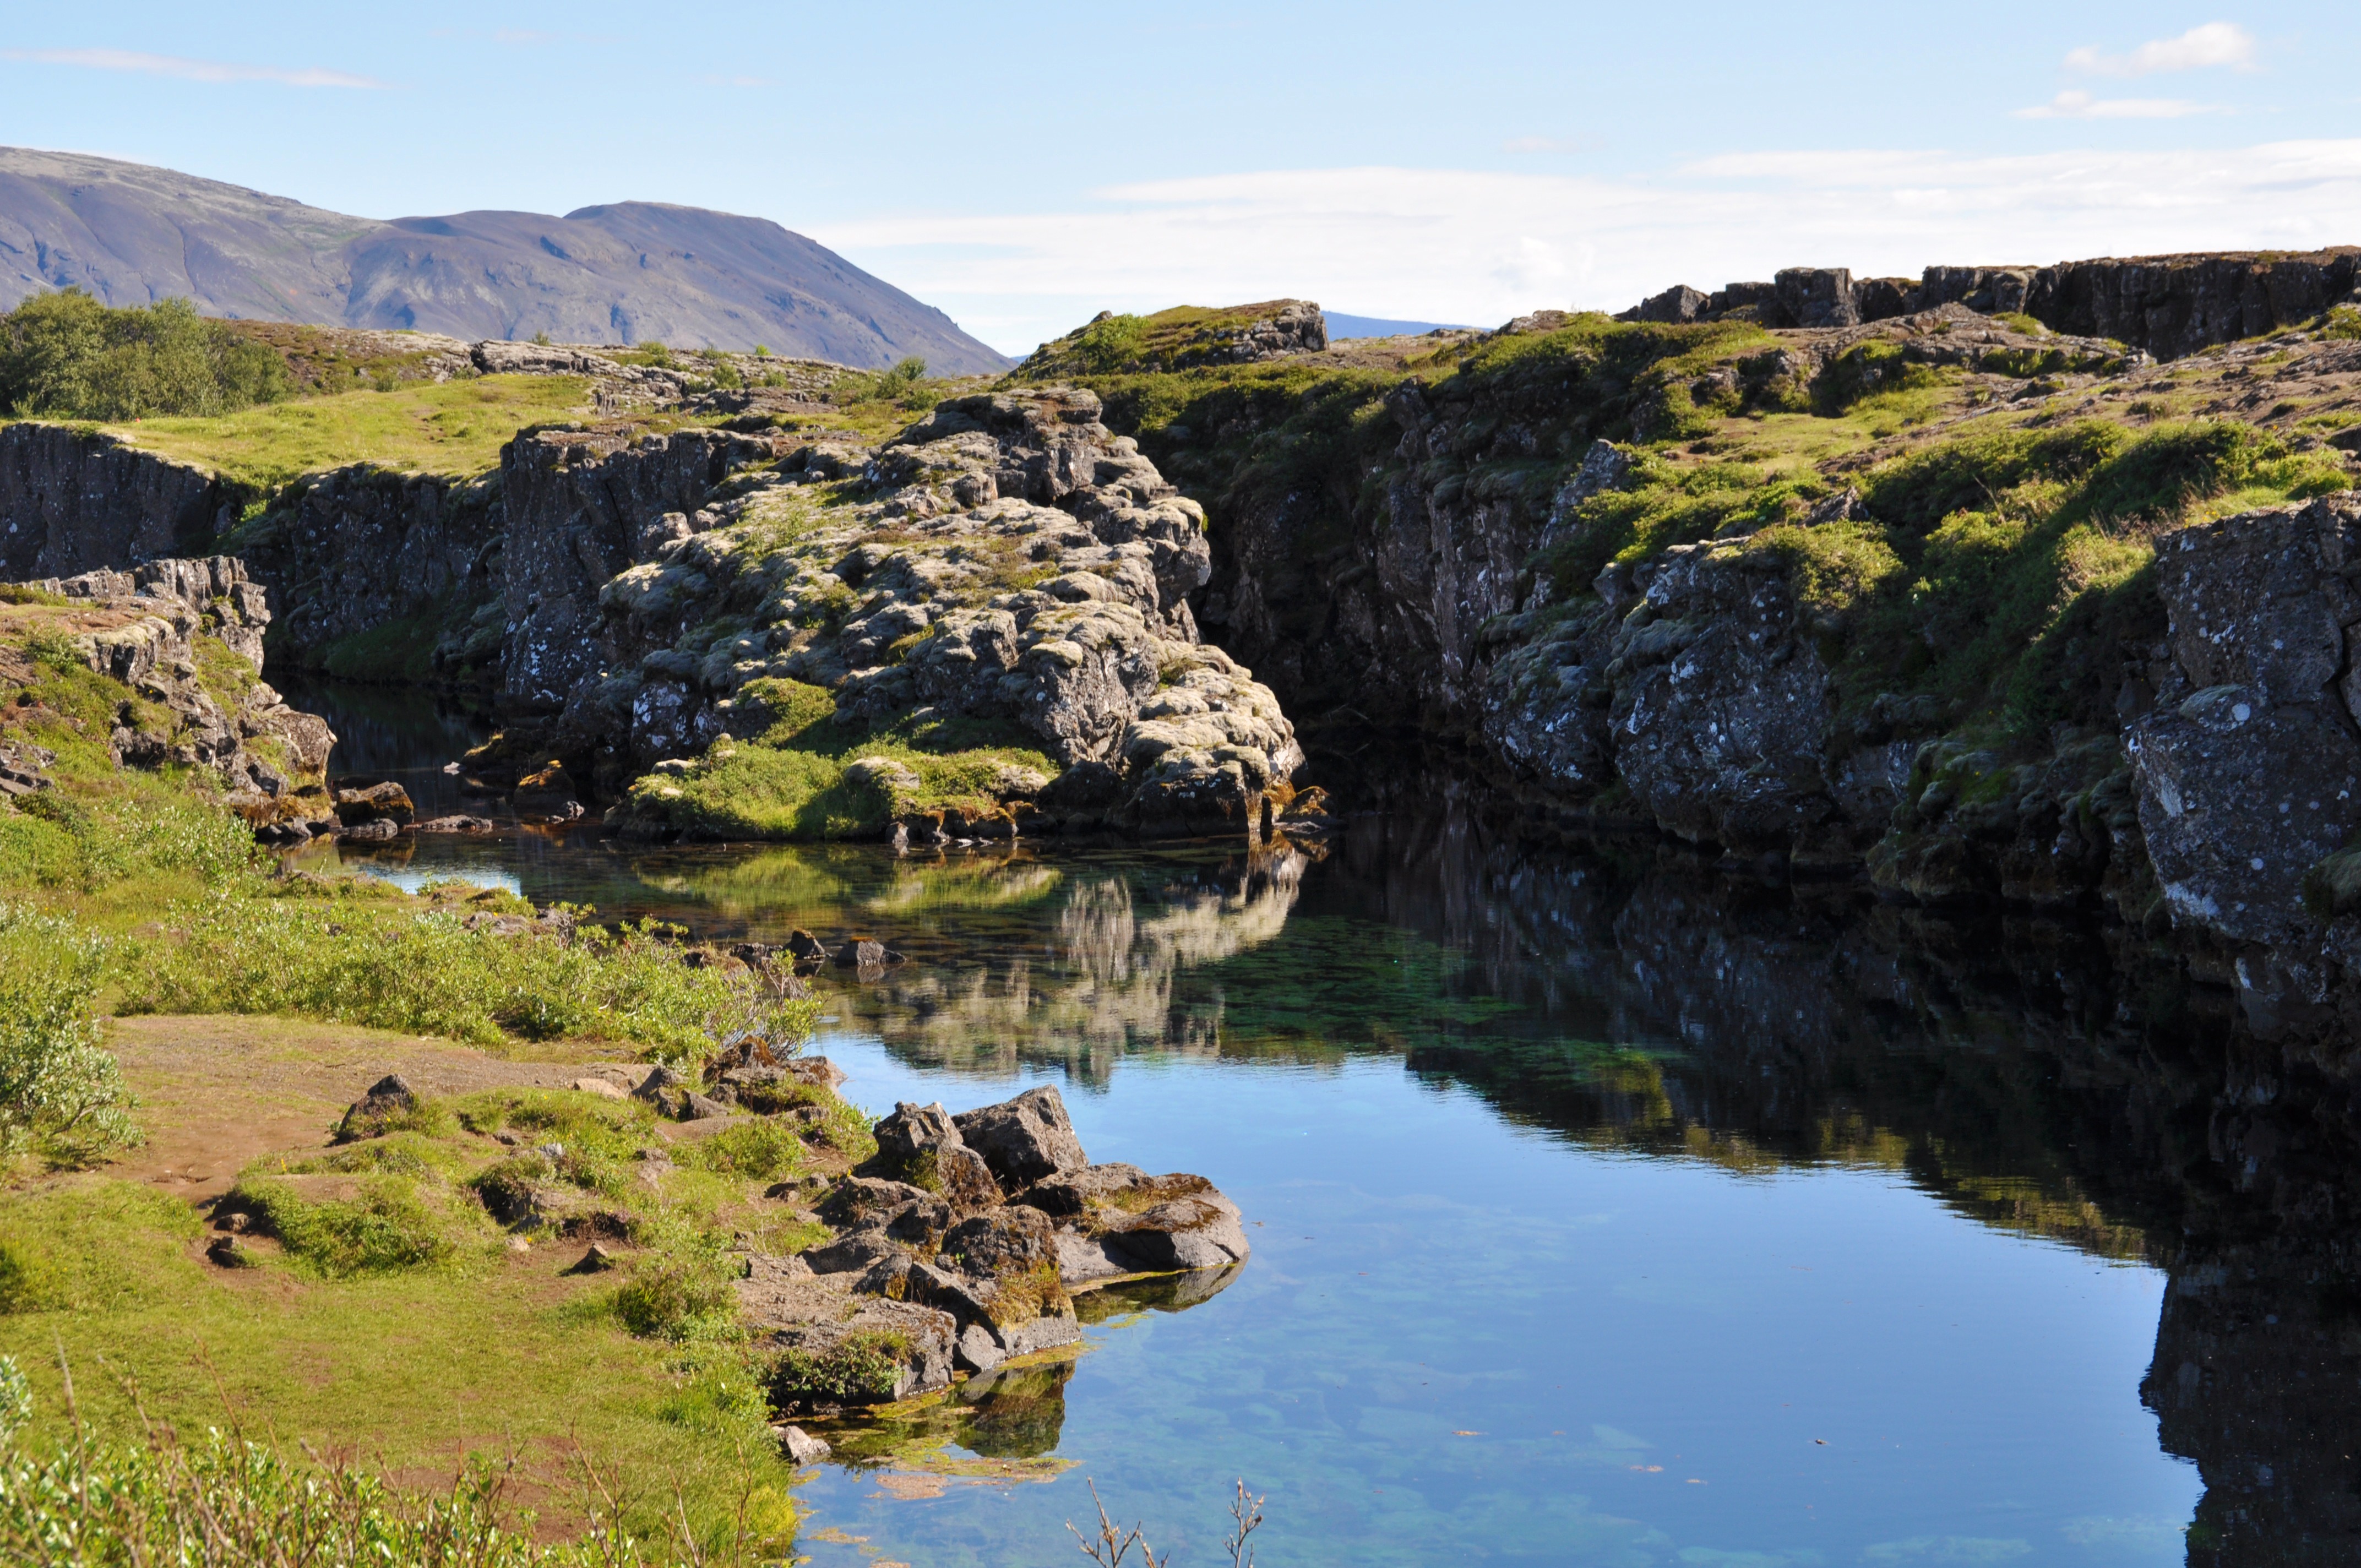
landscape, coast, water, nature, rock, wilderness, mountain, lake, river, cliff, idyllic, reflection, fjord, iceland, reservoir, terrain, national park, body of water, geology, plateau, still, quiet, fell, loch, landform, tarn, continental plates, pingvellir, geographical feature